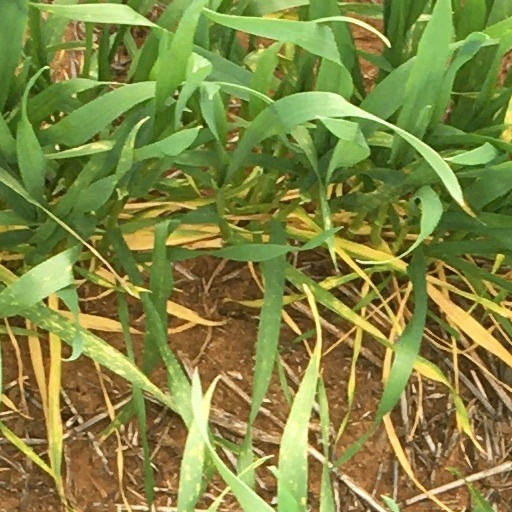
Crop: wheat